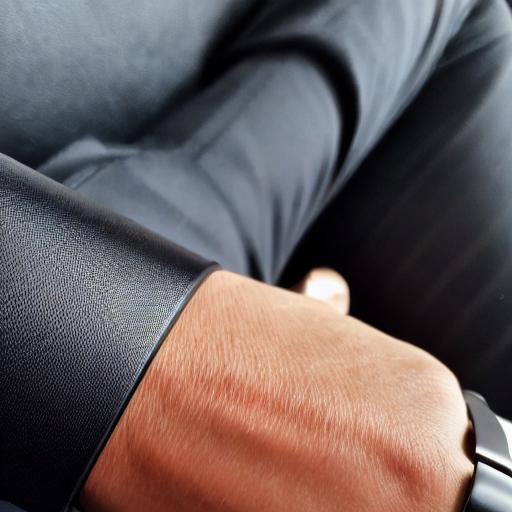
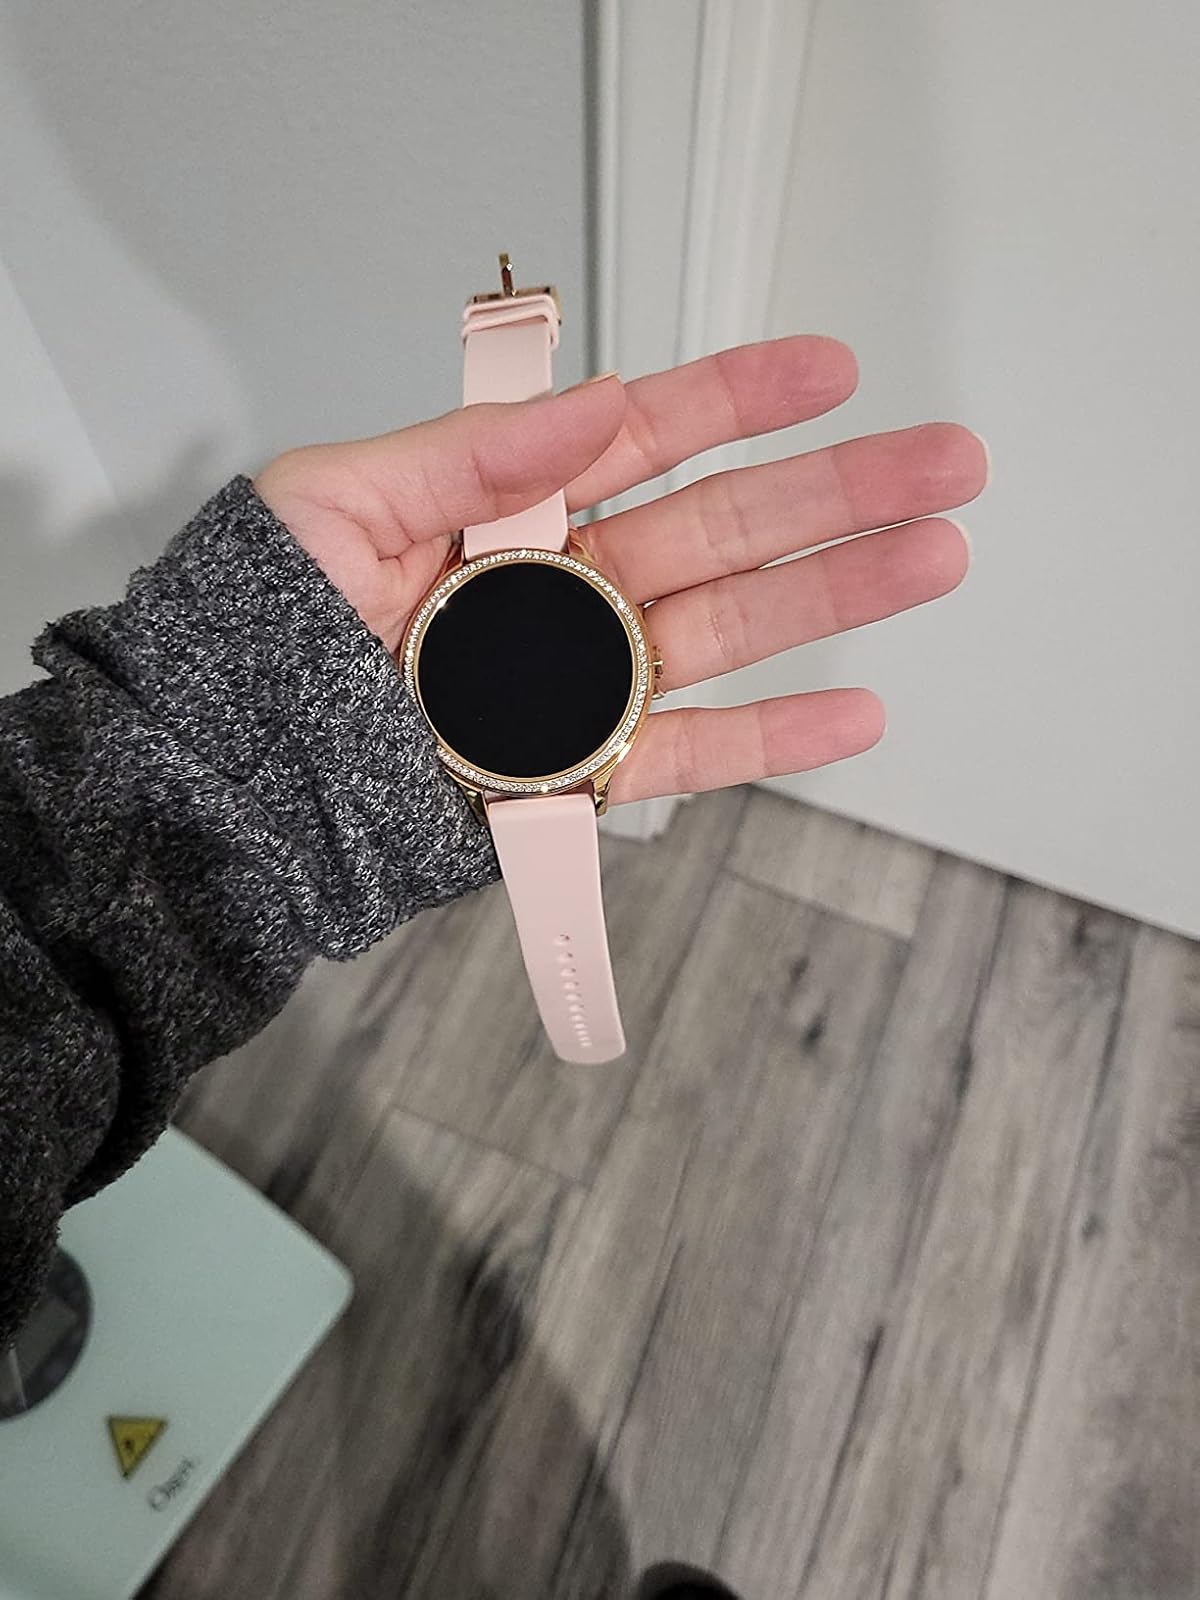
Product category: smartwatch
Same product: no